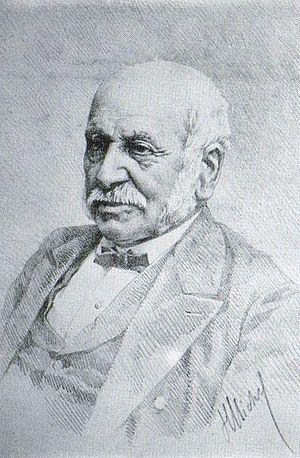
Dessin d'Alfred Ducat (1827-1898) par Henri Michel.
Alfred Ducat était un architecte franc-comtois né à Besançon le 27 avril 1827 et décédé dans la même ville le 19 mars 1898.
Besançon-les-Bains était un établissement thermal de Besançon au XIXᵉ siècle.